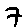
Label: 7